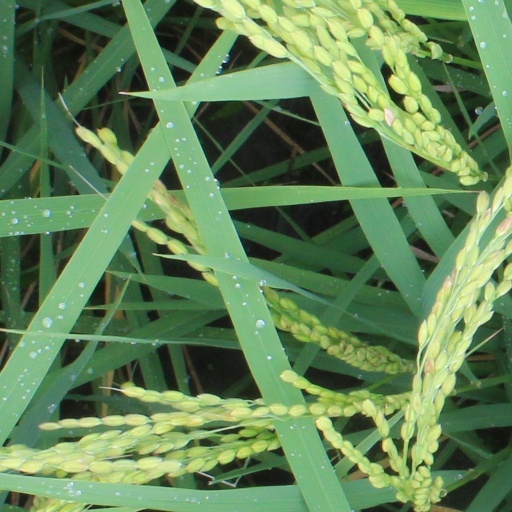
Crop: rice